PBLU

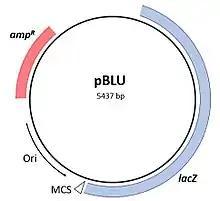
A map of pBLU

pBLU is a commercially produced bacterial plasmid that contains genes for ampicillin resistance (beta lactamase and beta galactosidase). It is often used in conjunction with an ampicillin-susceptible "E. coli" strain to teach students about transformation of eubacteria. It is 5,437 base pairs long. There is a multiple cloning site in the "lacZ" gene.